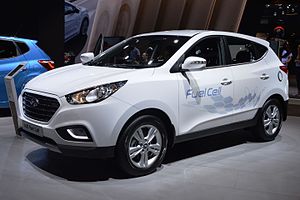
Brintbil
Hyundais ix35
En brintbil er en bil, som bruger brint som brændstof. Bilen drives af en elektrisk motor, der får sin strøm fra en brændselscelle i stedet for et batteri. Derved skal bilen ikke lades op, men tankes med brint fra en brinttankstation.